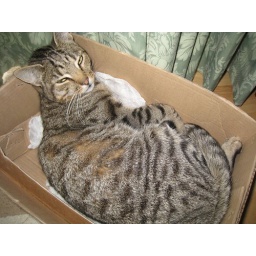
Y's bday picnic, cat in a box 60